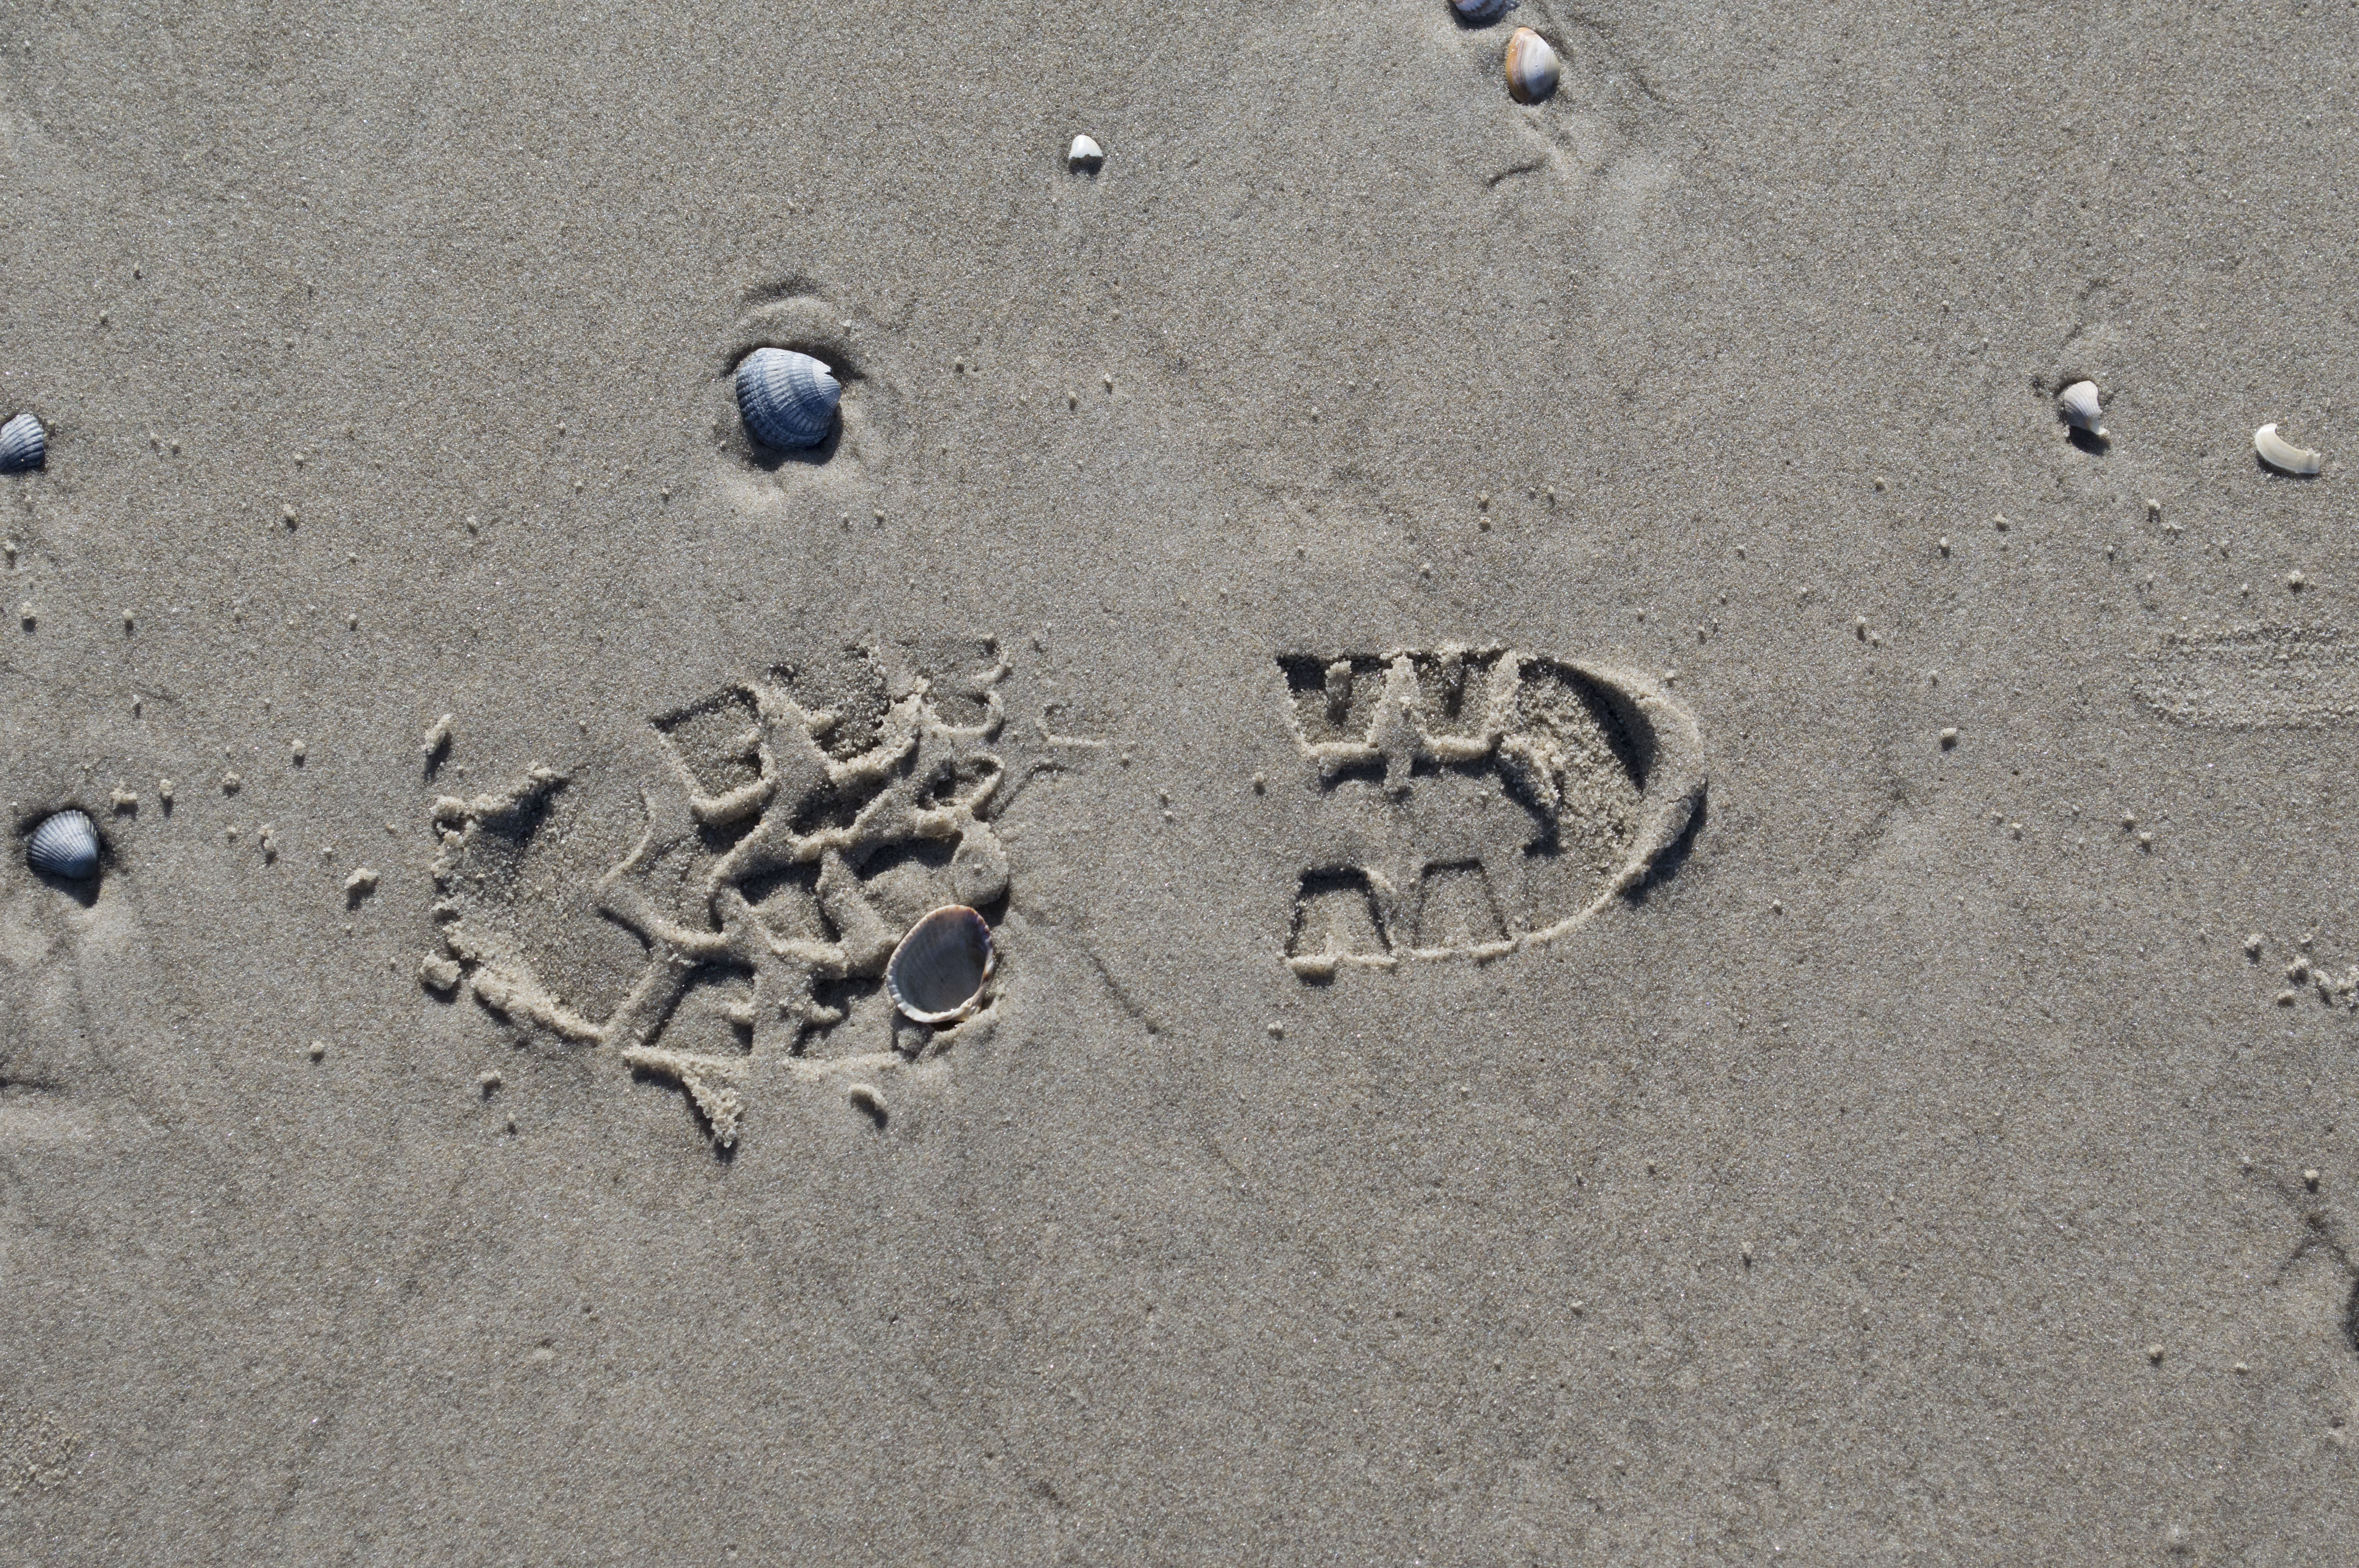
beach, sea, coast, water, outdoor, sand, rock, sky, trail, photography, footprint, number, wall, asphalt, photo, soil, nikon, material, art, holland, nederland, strand, netherlands, cool image, zee, dutch, outdoorphotography, picture, photograph, fotos, foto, fotografie, kunst, i, paulvandevelde, pdvandevelde, padagudaloma, natuurfotografie, naturephotographer, dordrecht, nederlandinfotos, texel, zand, pvdvfotografie, pdvandeveldedordrecht, nederlandsefotografie, dutchphotogaraphy, totallydutch, fotografienederland, hollandsefotografie, fotografieholland, decocksdorp, schoen, zool, spoor, road surface